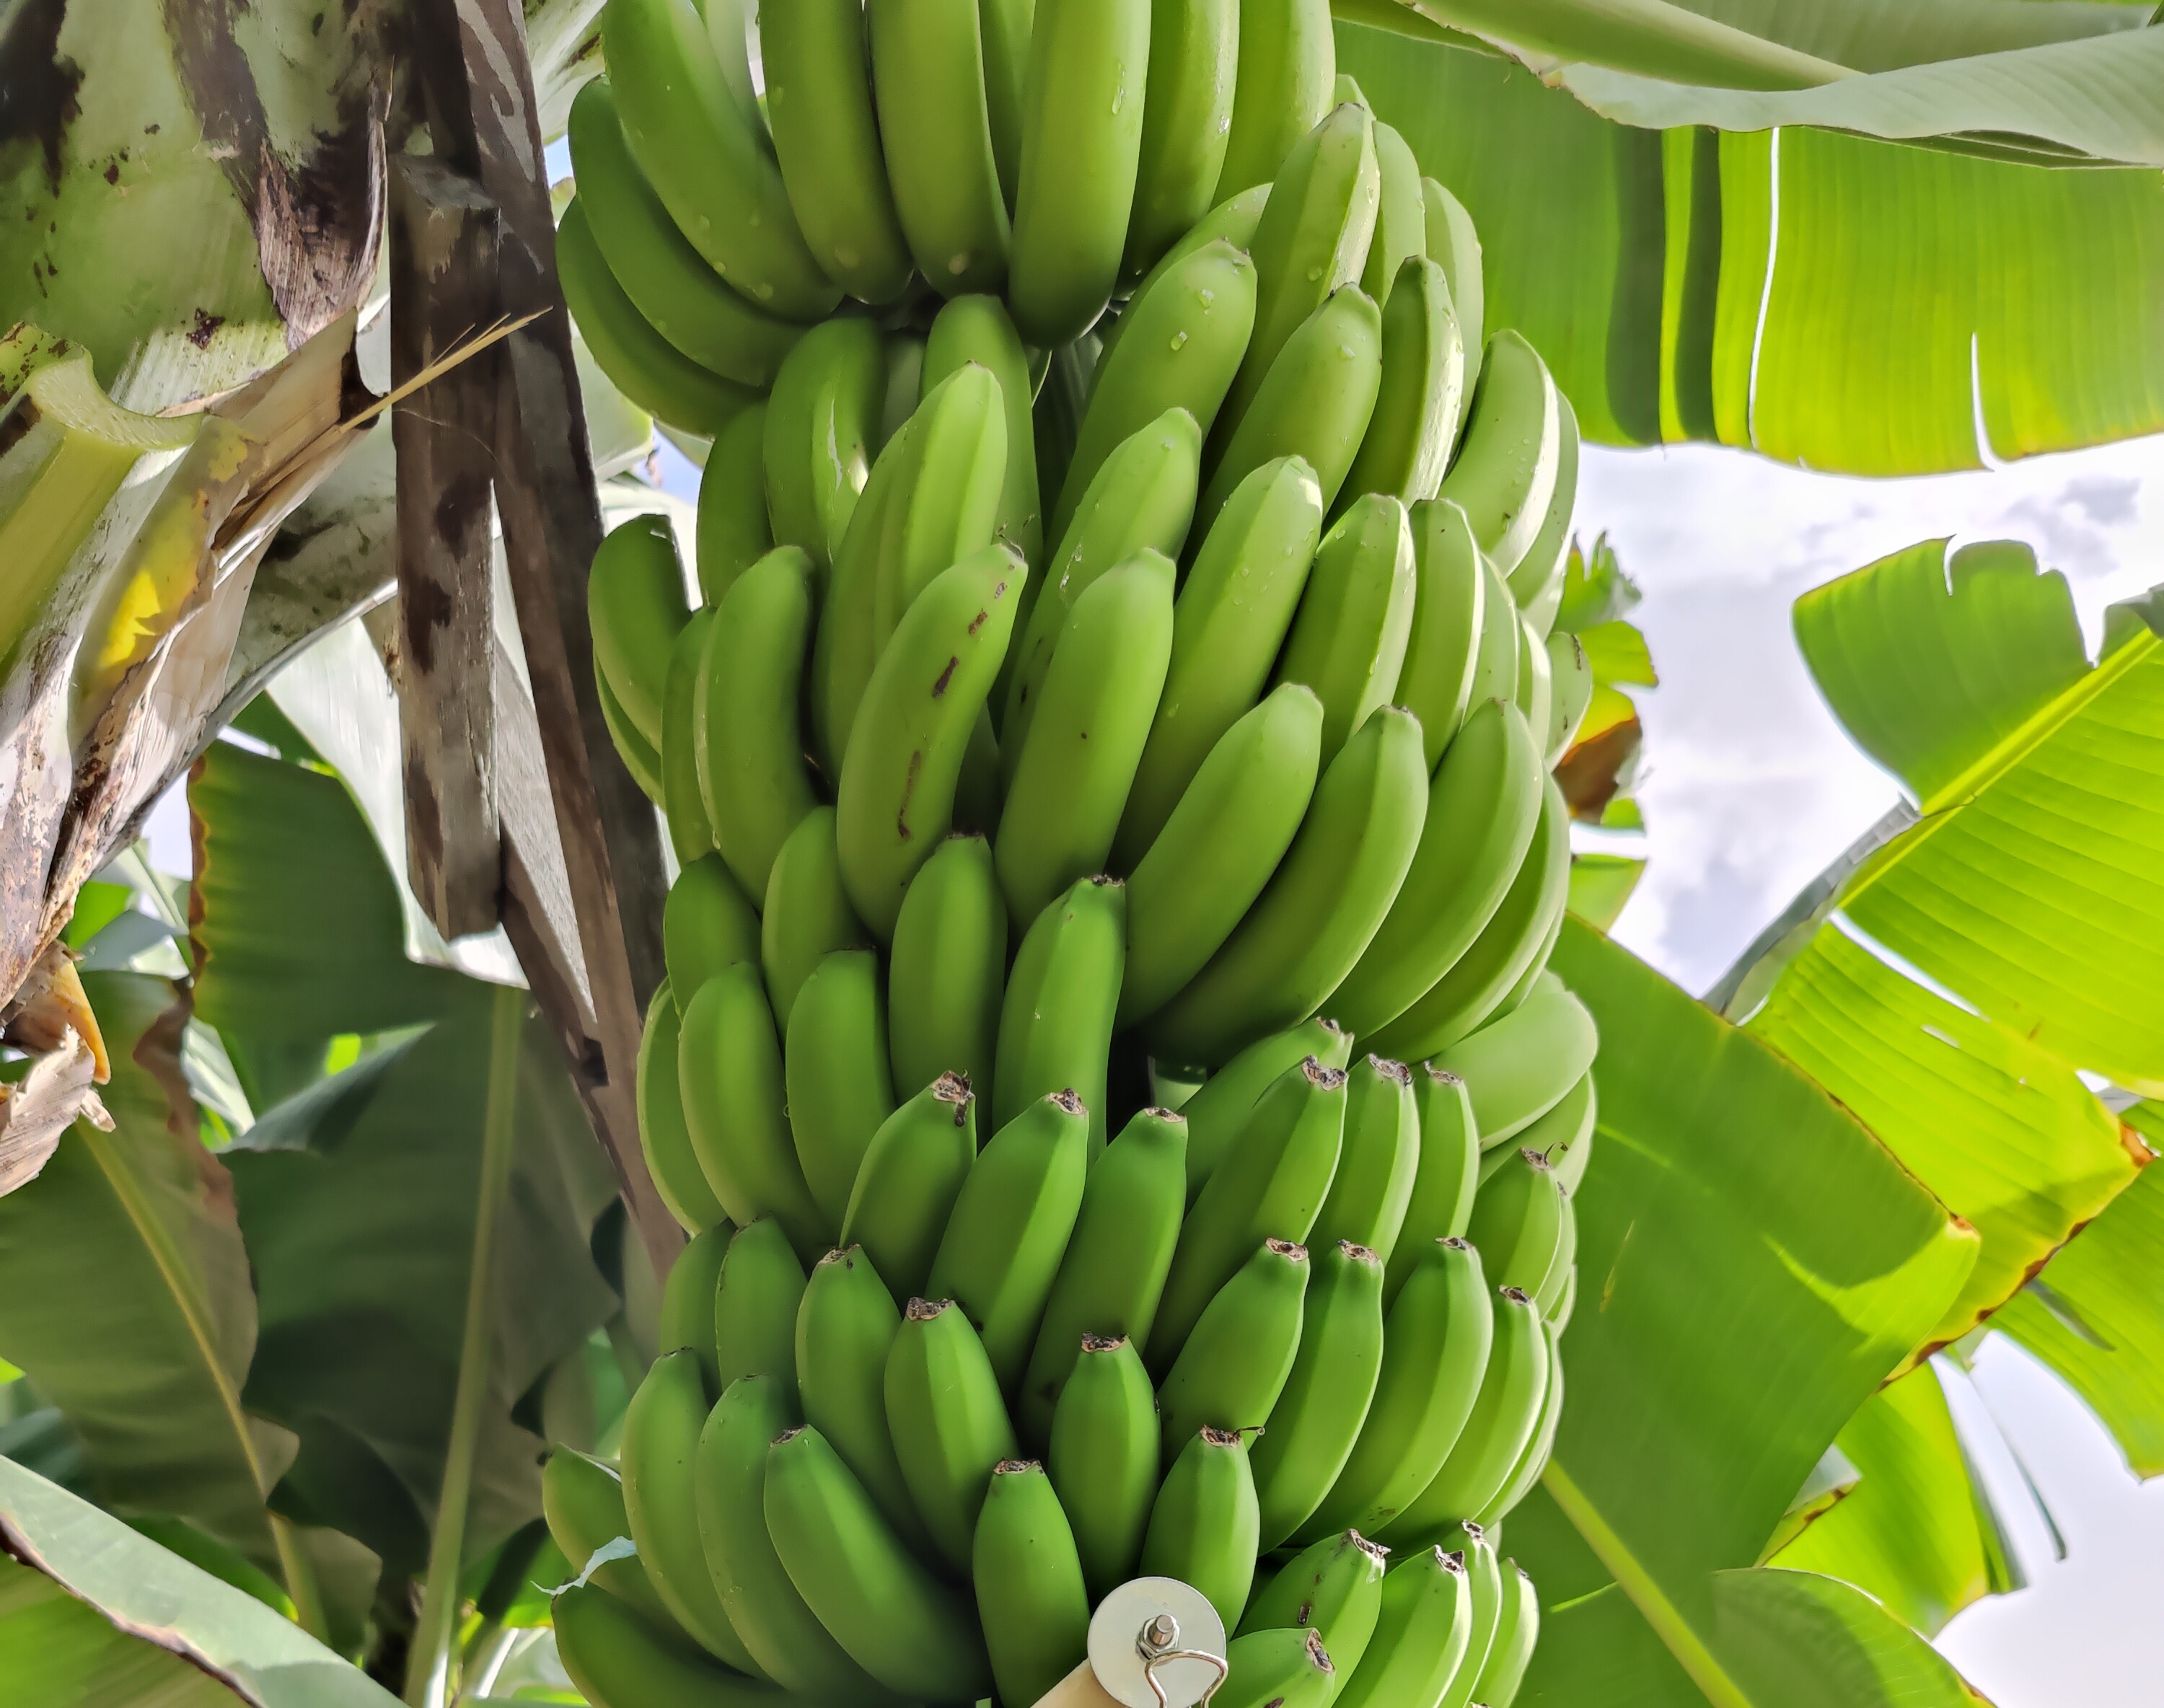
Label: Cut